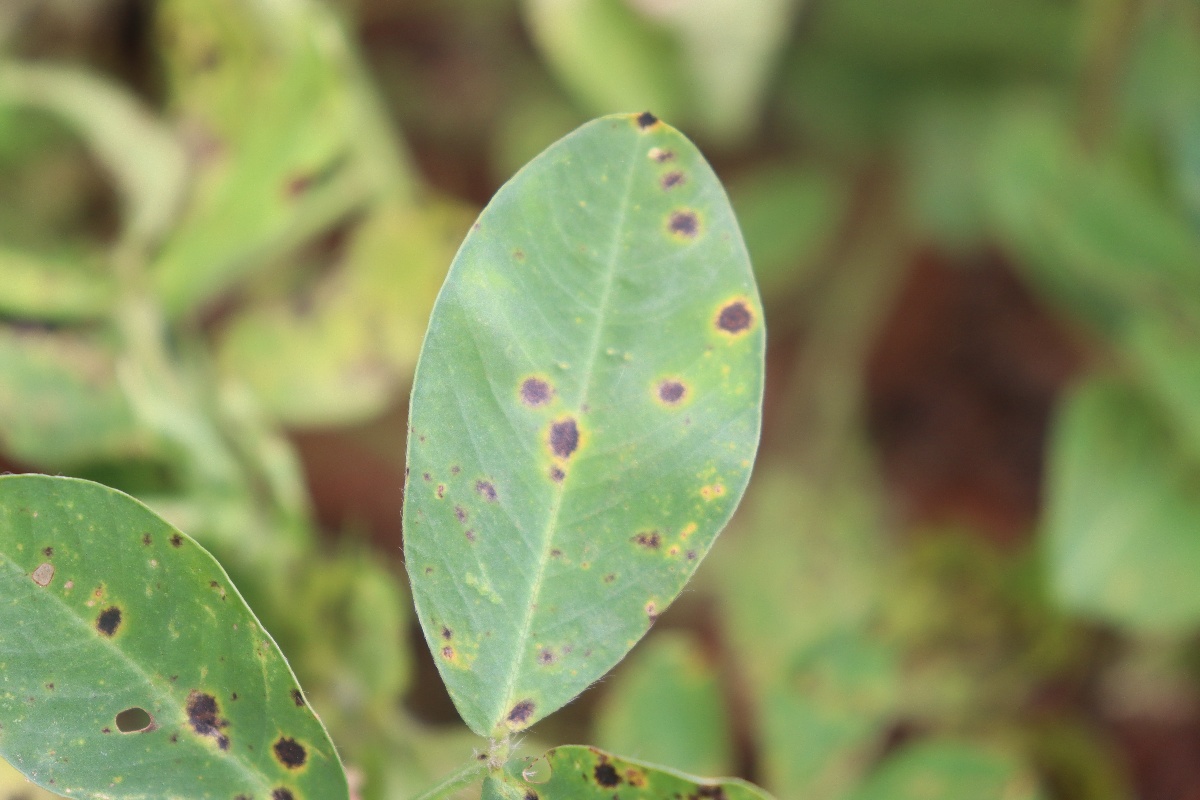
Label: late leaf spot